Jacob Rathe

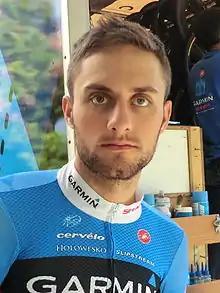
Rathe at the 2013 Tour de l'Ain

Jacob Rathe (born March 13, 1991) is an American professional road racing cyclist, who last rode for American amateur team Ottolock. Following a two-year stint with , Rathe signed with for the 2014 season. Rathe was born, raised, and resides in Portland, Oregon, United States.